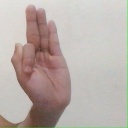
अक्षर: फ